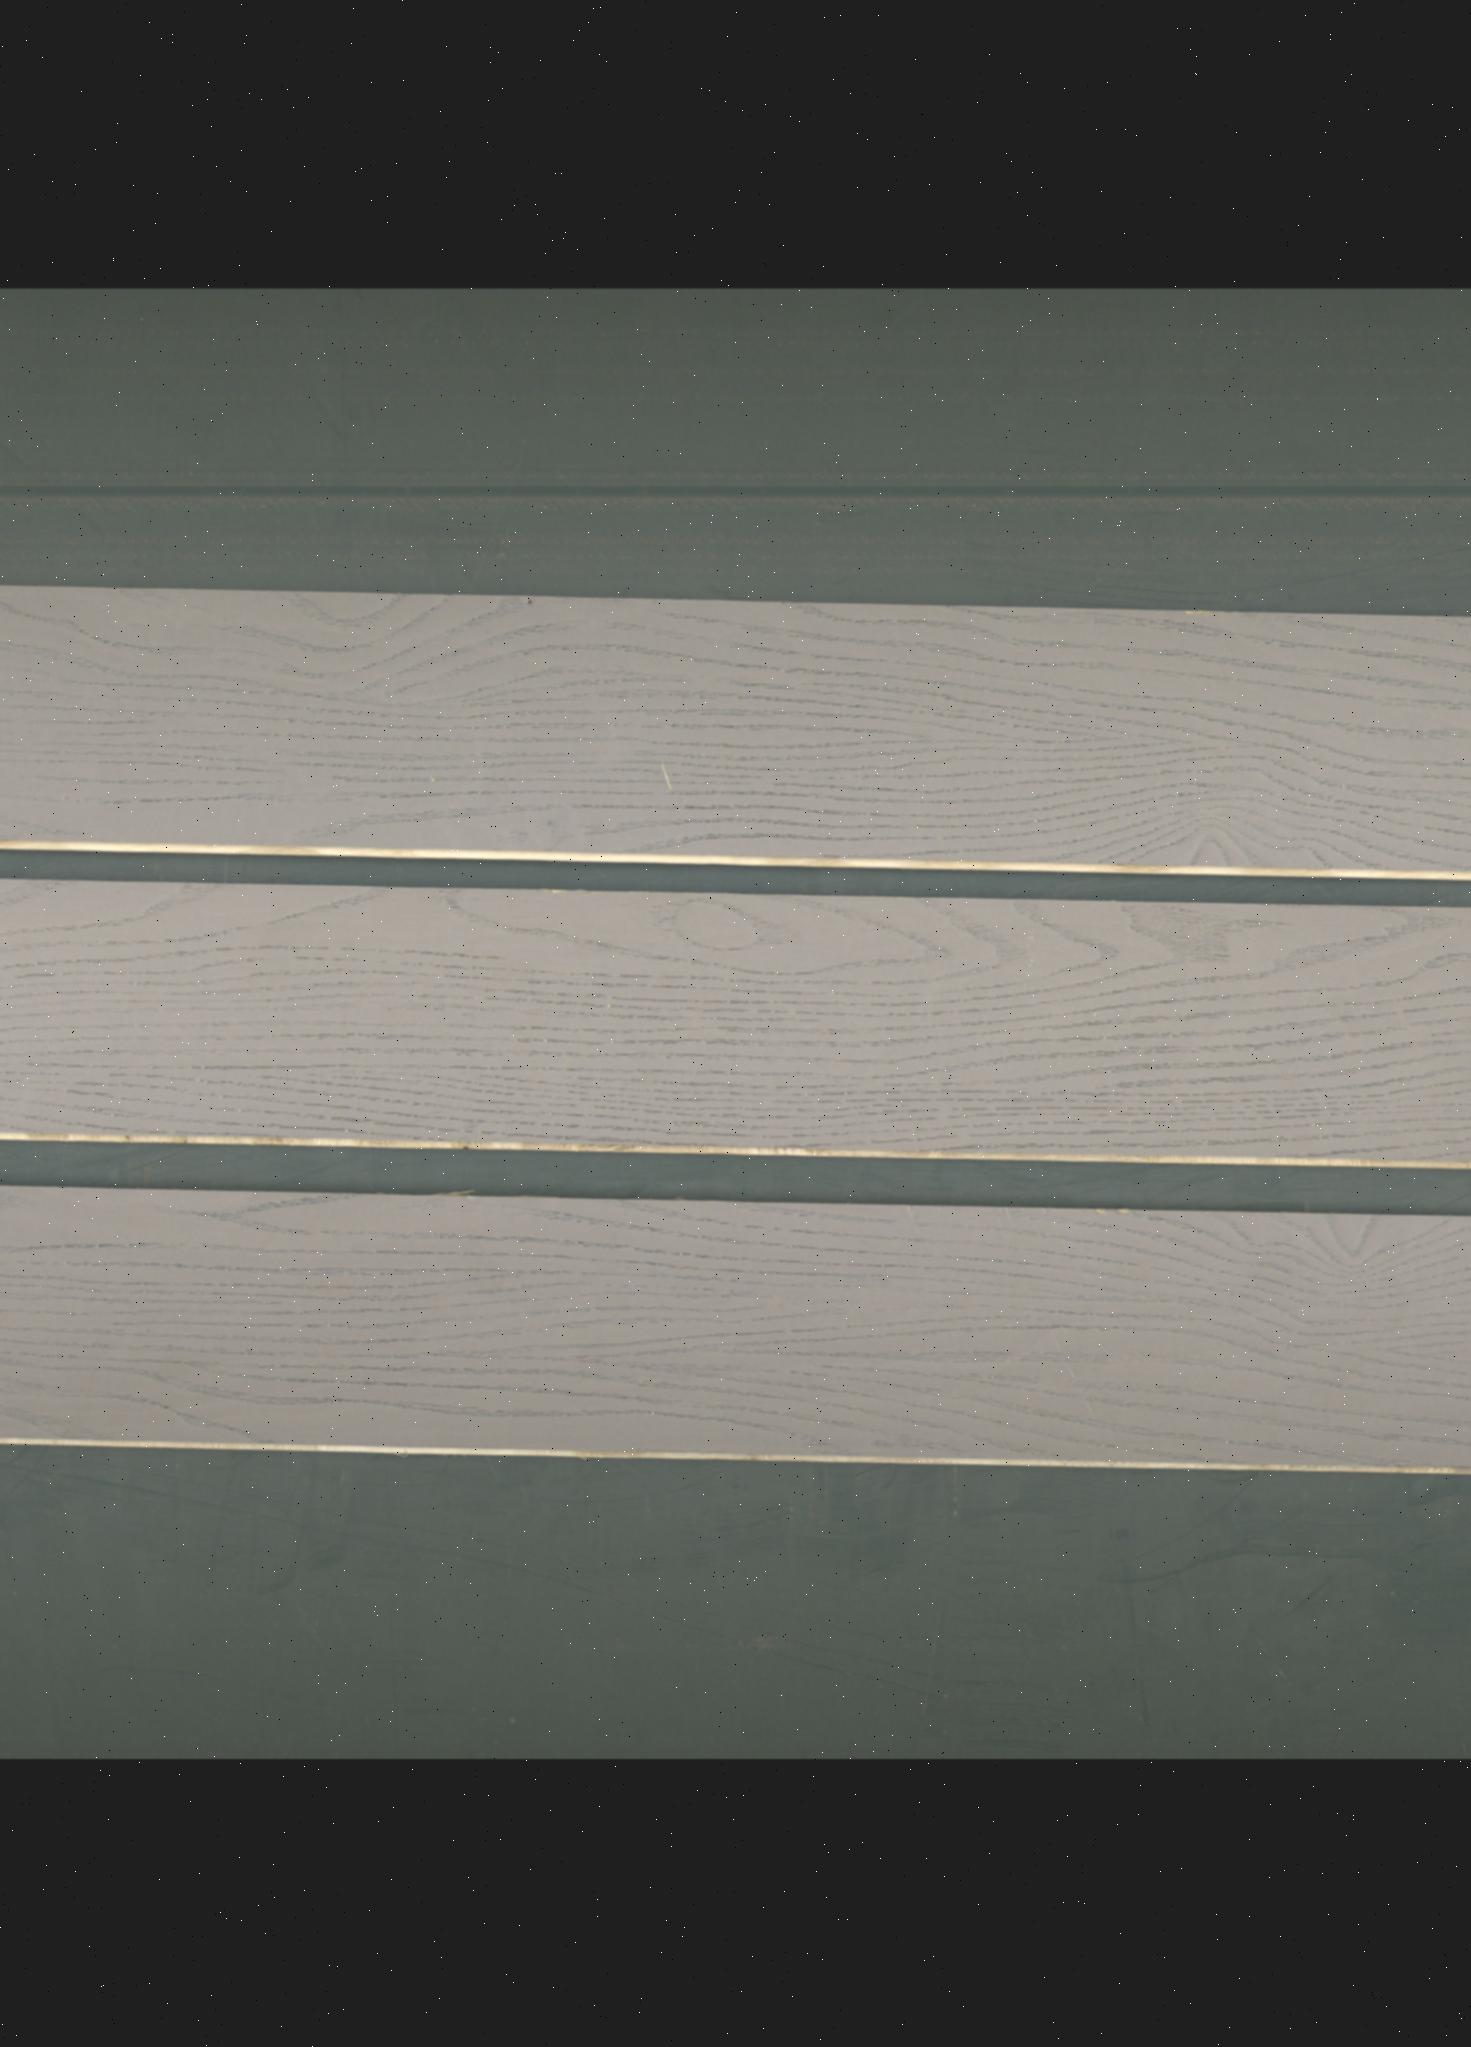
Label: mixers